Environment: lab
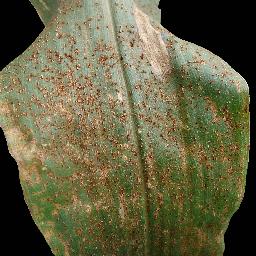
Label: common_rust